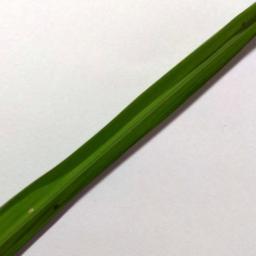
Label: Rice___Brown_Spot